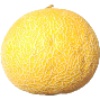
Label: Cantaloupe 1